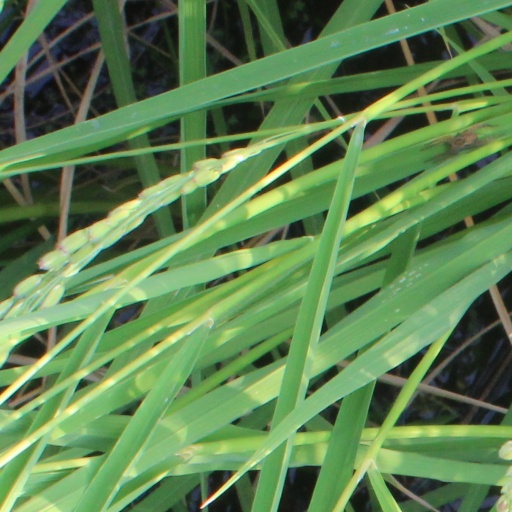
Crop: rice